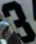
Number: 3